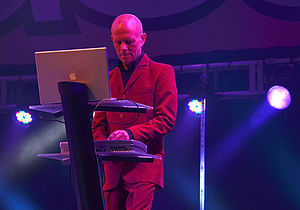
Vince Clarke
Vince Clarke med Erasure i 2011.
Vincent John Clarke er en britisk popmusiker.